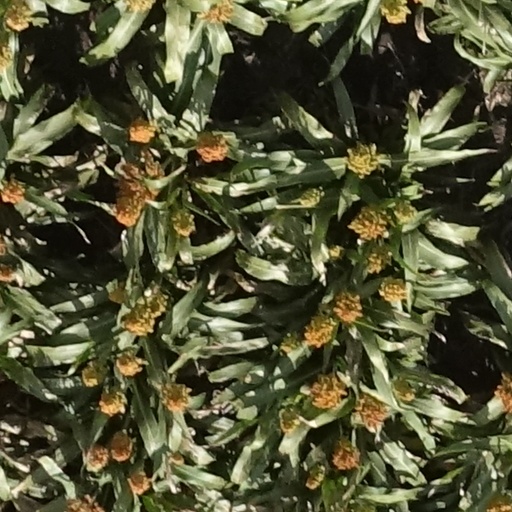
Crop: sorghum